Bayerische Hypotheken- und Wechsel-Bank

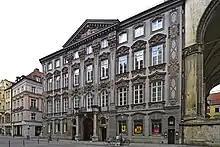
Palais Preysing in Munich, head office of Hypo-Bank from 1835 to 1898

The Bayerische Hypotheken- und Wechsel-Bank (also known as Hypo-Bank) was a German bank founded in 1834 in Munich. It developed into one of the largest regional banks in Germany, before merging in 1998 with Bayerische Vereinsbank to form HypoVereinsbank (HVB).